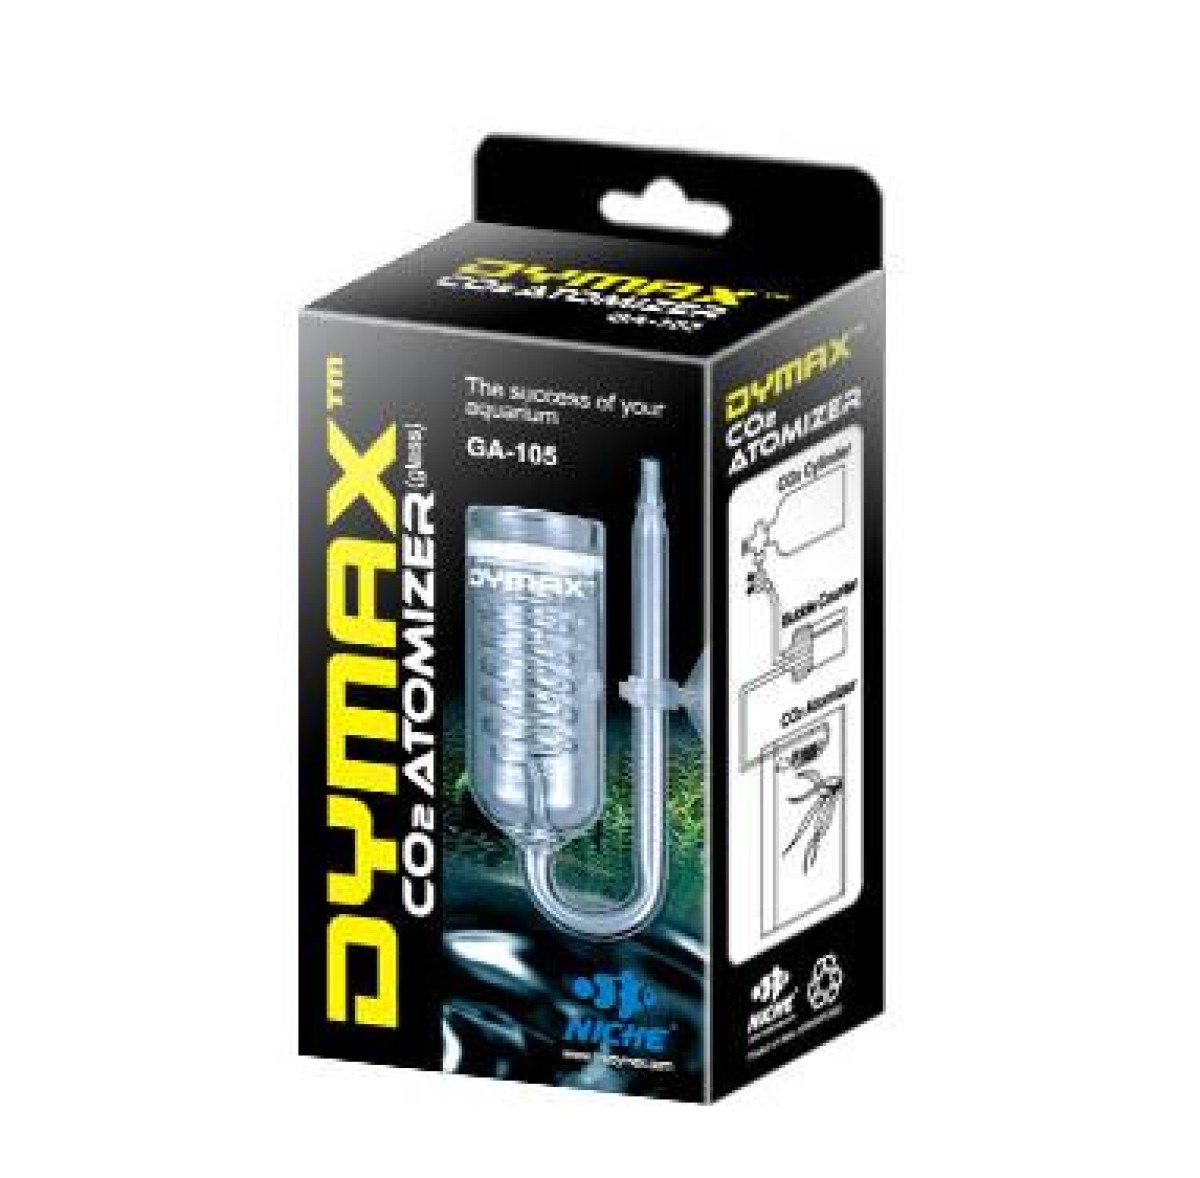
CO2 Glass Atomizer GA103 (M Size)
يتميز جهاز ديمكس CO2 زجاجي أتموزر GA103 بمواد شفافة للغاية وقرص سيراميكي عالي الجودة لضمان انتشار مثالي لثاني أكسيد الكربون. إنه متين وصغير الحجم، وبالتالي سهل التركيب. يجب وضعه في قاع خزان المياه للحصول على أفضل نتيجة. عندما يكون القرص السيراميكي مسدودًا، يمكنك ببساطة نقعه في ماء مبيض لمدة ٣ إلى ٥ دقائق ثم شطفه بالماء من الصنبور وإعادة استخدامه مرة أخرى.
Brand: Dymax
Category: Animals & Pet Supplies > Pet Supplies > Fish & Aquatic Supplies > Aquarium Air Stones & Diffusers > Air Diffusers